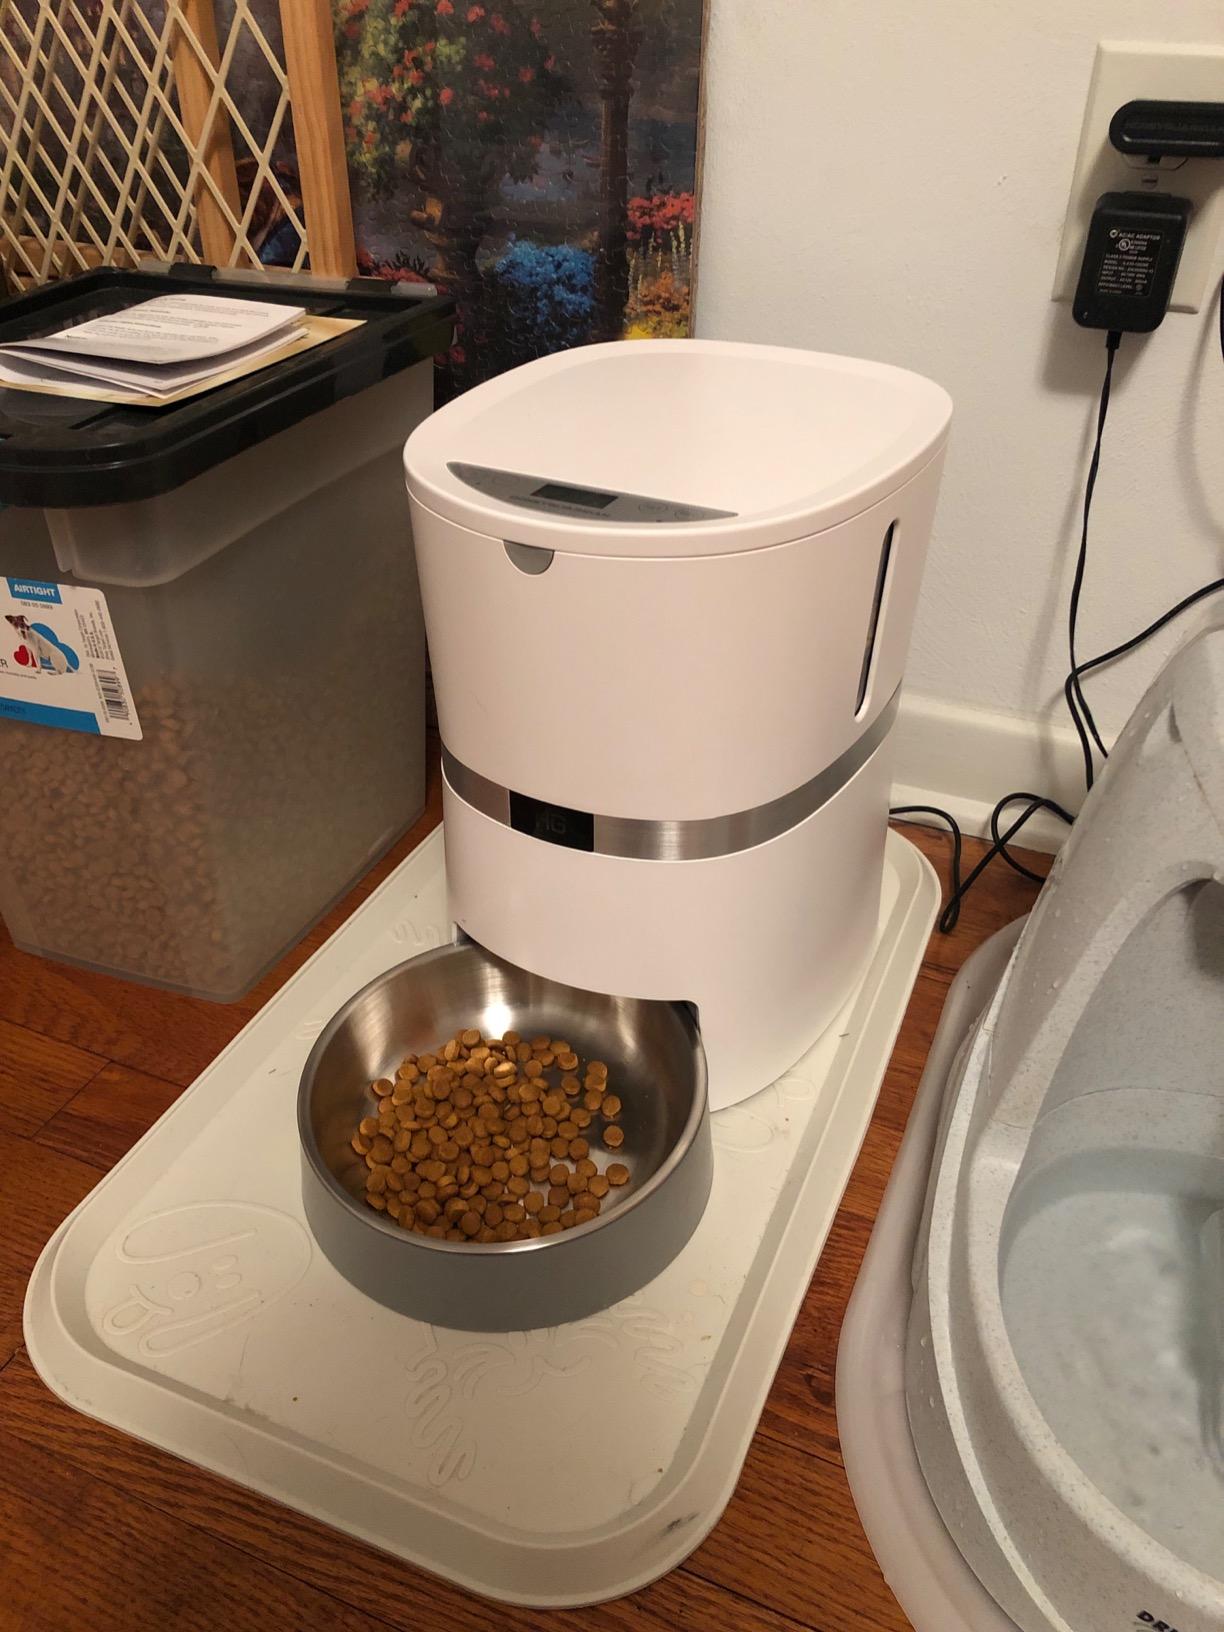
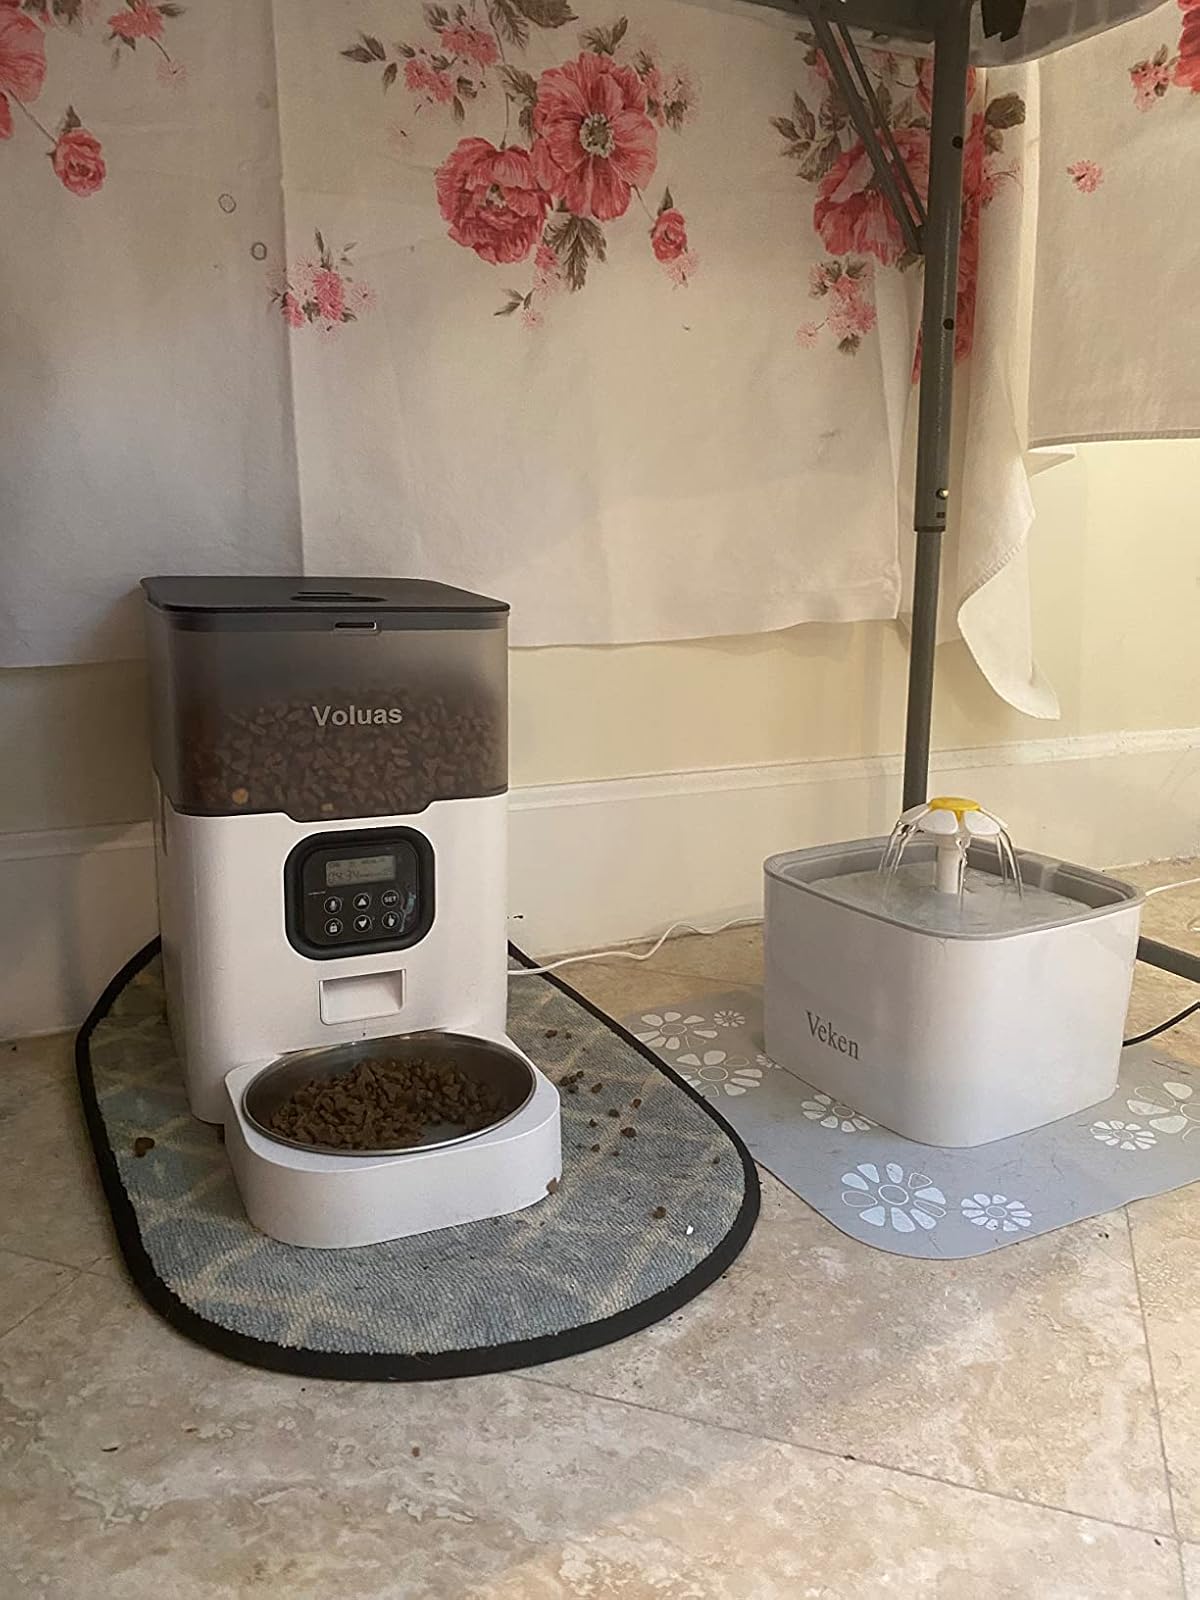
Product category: items_feeder
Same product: no